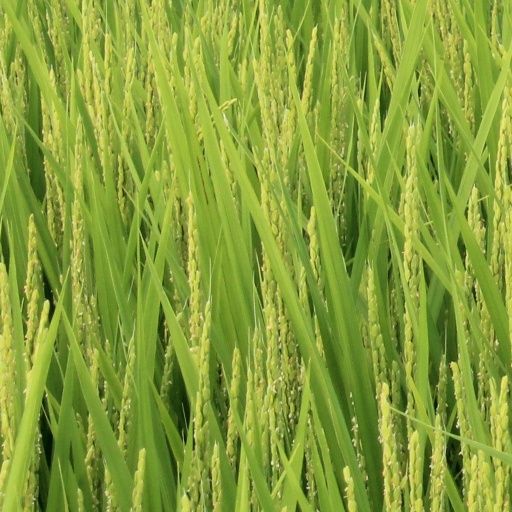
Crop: rice